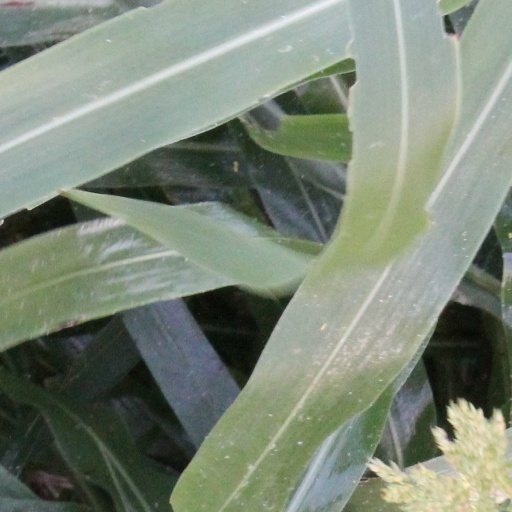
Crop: sorghum